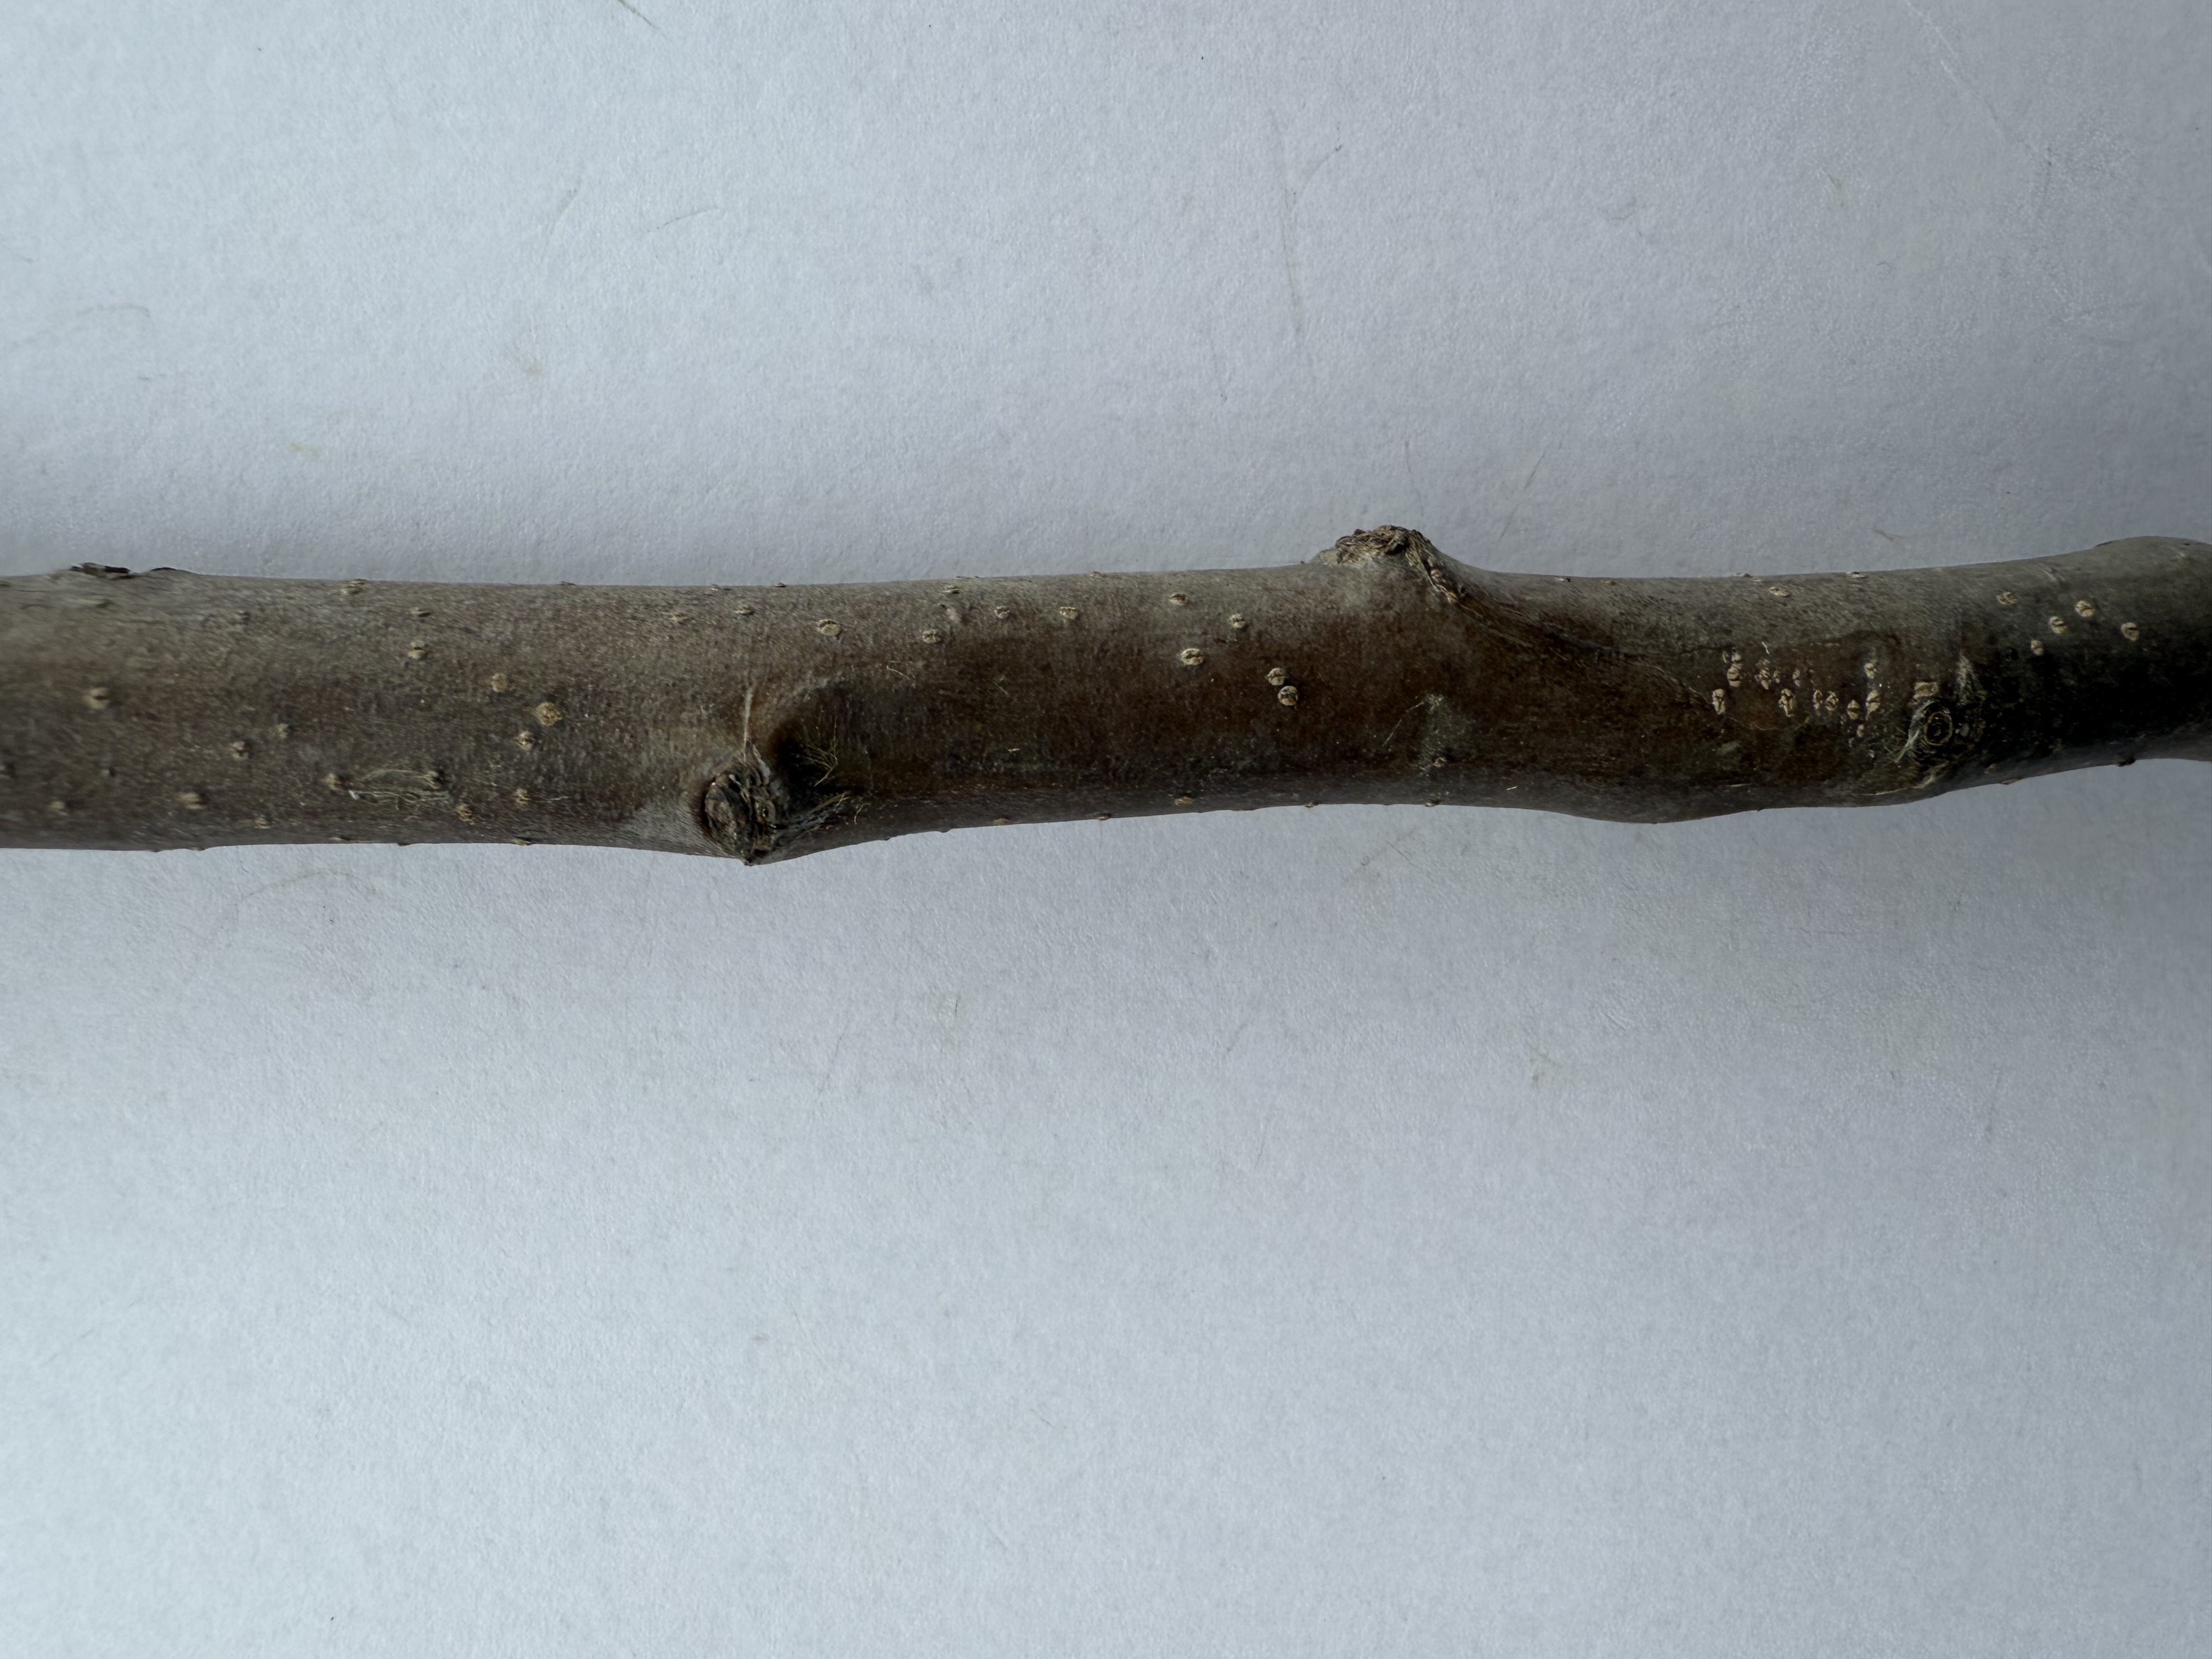
Variety: Akca Pear